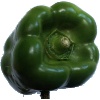
Label: Pepper Green 1